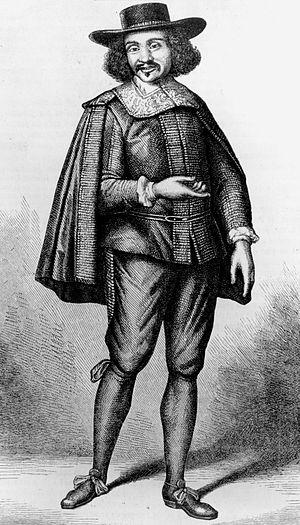
Molière dans le costume d'Arnolphe de L'École des femmes ( Voir aussi Farceurs Français et Italiens (1670))- Dessin d'Eustache Lorsay
L’École des femmes est une comédie de Molière en cinq actes et en vers, créée au théâtre du Palais-Royal le 26 décembre 1662.